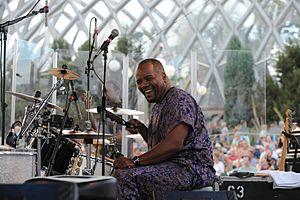
Le Crossroads Guitar Festival est un festival de musique créé en 1999 par Eric Clapton, à forte influence rock. Ce dernier choisit les musiciens qui se produisent sur scène ; Clapton déclare qu'ils font partie des meilleurs et qu'ils ont gagné son respect.